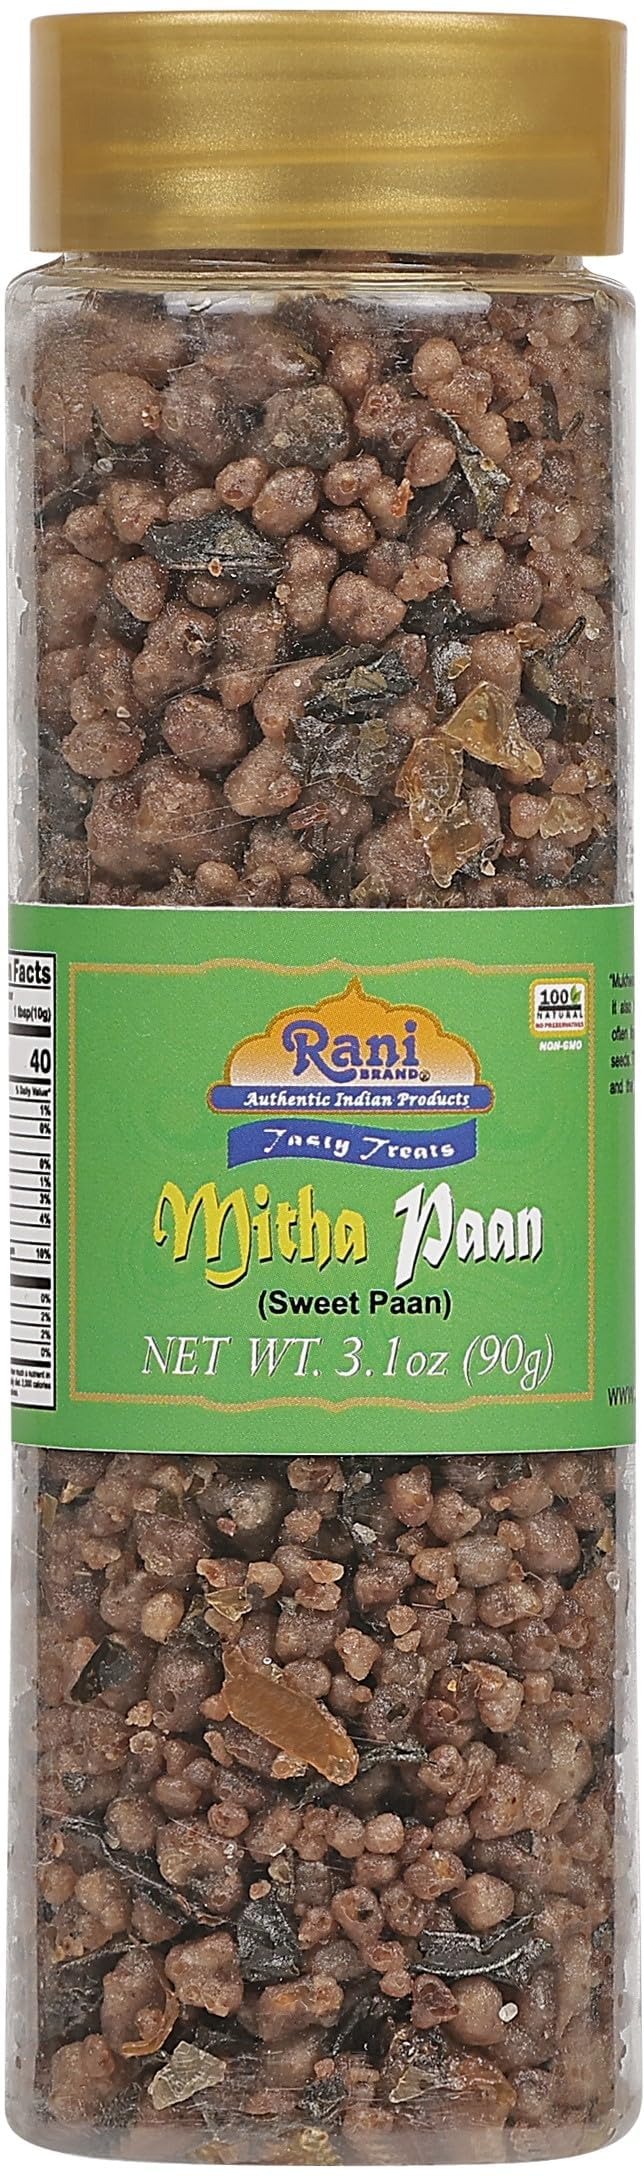
Item Name: Rani Mitha Paan (Sweet Paan) 3.1oz (90g) PET Jar ~ Indian After Meal Digestive Treat | Vegan | Gluten Friendly | NON-GMO | Indian Origin
Bullet Point 1: You'll LOVE our Mitha Paan Candy by Rani Brand--Here's Why:
Bullet Point 2: 🍬Mitha Paan is a great after meal digestive & breath mint, with the hard candy shell, tastes great too!
Bullet Point 3: 🍬Great Taste! This is what you will find at most Indian Restaurants
Bullet Point 4: 🍬Rani is a USA based company selling spices for over 40 years, buy with confidence!
Bullet Point 5: 🍬Net Wt. 3.1oz (90gms), Authentic Indian Product, Alternate Names: Sweet Paan
Product Description: Mukhwas or Mouth freshener is a colorful Indian after-meal snack. It aslo freshens breath. It can be made of various seeds and nuts, but often found with fennel seeds, anise seeds, coconut and sesame seeds. They are sweet in flavor and highly aromatic due to added sugar and the addition of varous essential oils, including peppermint oil.
Value: 3.1
Unit: Ounce

Price: 11.99